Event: Nepal Earthquake
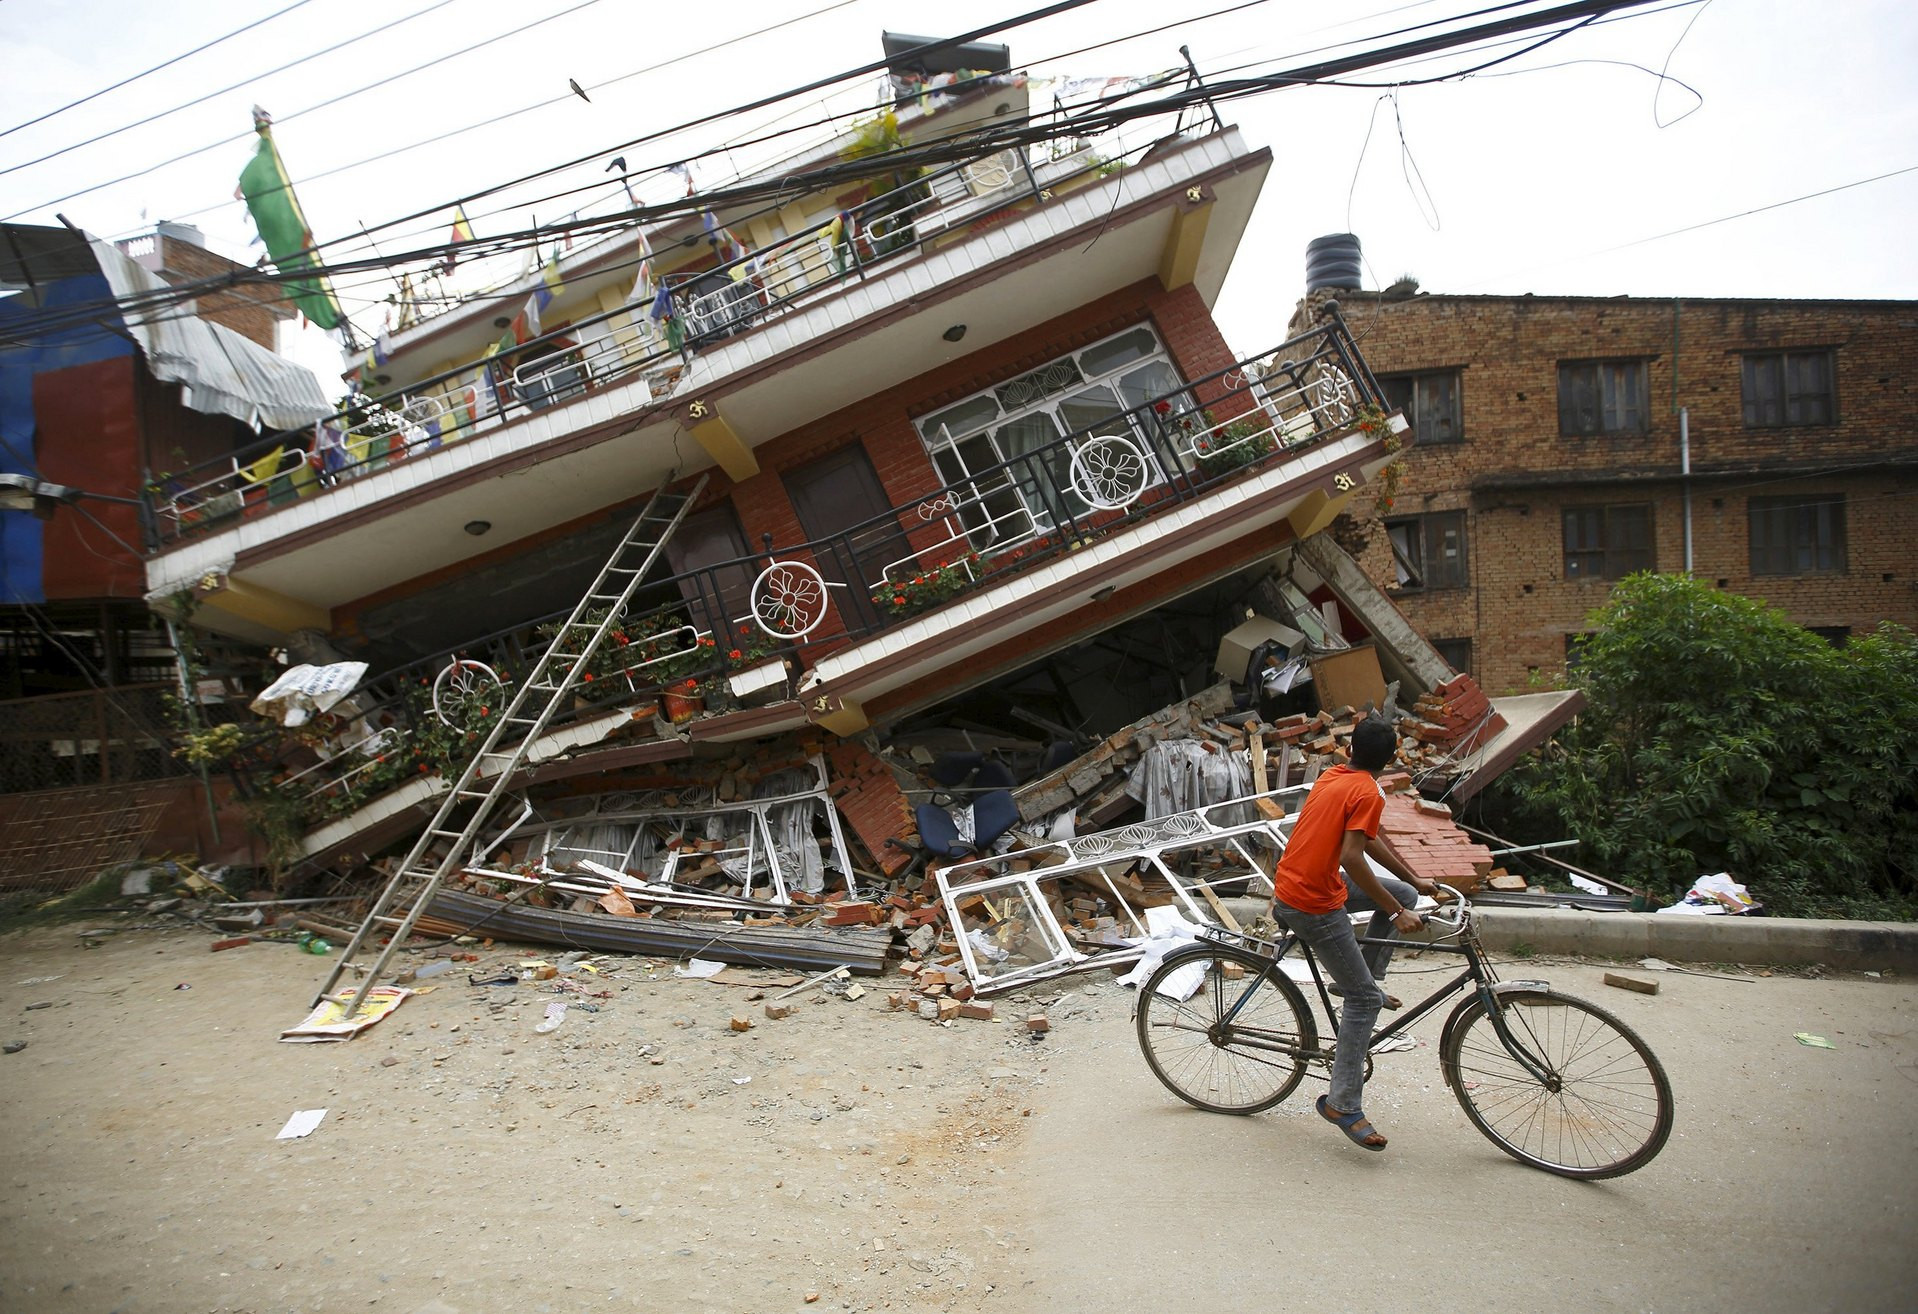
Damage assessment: damage